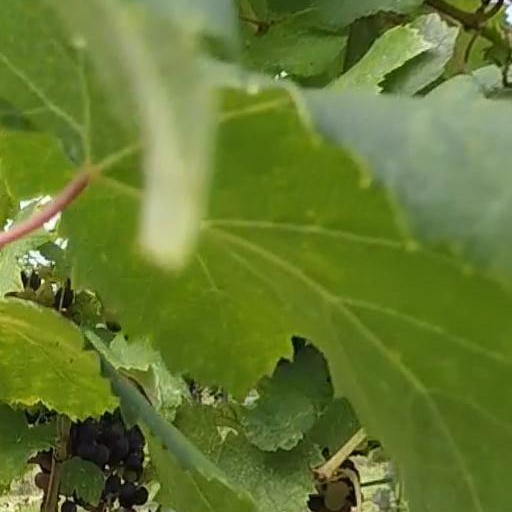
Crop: grape